History of the United Kingdom

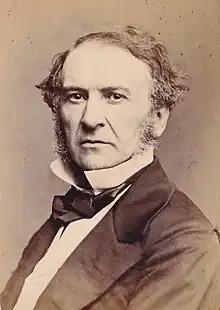
William Gladstone

Ever since Britain had taken control of South Africa from the Netherlands in the Napoleonic Wars, it had run afoul of the Dutch settlers who further away and created two republics of their own. The British imperial vision called for control over the new countries and the Dutch-speaking "Boers" (or "Afrikaners") fought back in the War in 1899. British historian Andrew Roberts argues that the Boers insisted on keeping full control of both their two small republics, allowing no role whatever for nonwhites, and distinctly limited roles for British and other European settlers. These "Uitlanders" were the base of the economy, paid 80% of the taxes, and had no vote. The Transvaal was in no sense a democracy, argues Roberts, for no black, Briton, Catholic, or Jew was allowed to vote or hold any office. Johannesburg was the business centre, with 50,000 primarily British residents, but was not permitted any local government. The English language was banned in official proceedings; no public meetings were permitted; newspapers were closed down arbitrarily; and full citizenship was technically possible but quite rare. Roberts says President Paul Kruger "ran a tight, tough, quasi-police state from his state capital, Pretoria." The British government officially protested; while theoretically recognizing the Transvaal's right to manage its internal affairs, cabinet member Joseph Chamberlain detailed the many ways how Uitlanders were mistreated as second-class non-citizens, despite their essential role in producing prosperity.